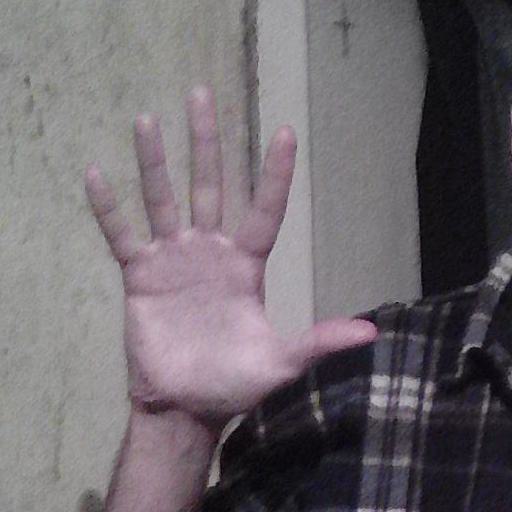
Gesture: palm